Hampstead Heath

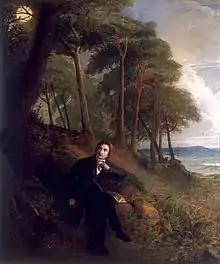
"Keats Listening to a Nightingale on Hampstead Heath" by Joseph Severn, 1845

The Vale of Health is a hamlet accessed by a lane from East Heath Road; it is surrounded entirely by the heath. In 1714, one Samuel Hatch, a harness maker, built a workshop and was granted some land. By 1720, he had a cottage at what was subsequently called "Hatch's" or "Hatchett's Bottom". A new name, regarded as a deliberate attempt to change the image of a developing location, the "Vale of Health", was recorded in 1801.